Mashadi Azizbeyov

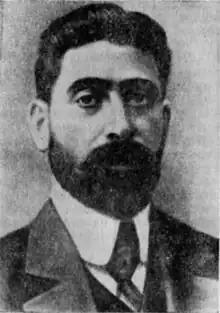
Bolshevik revolutionary Mashadi Azizbeyov

Mashadi Azizbey oghlu Azizbeyov, also spelled Azizbekov (January 6, 1876 - September 20, 1918) was a Soviet revolutionary of Azerbaijani origin, leader of the revolutionary movement in Azerbaijan, one of the first Azeri Marxists, Provincial Commissioner and Deputy People's Commissar of Internal Affairs, gubernial commissar for Baku. He was one of the 26 Baku Commissars.